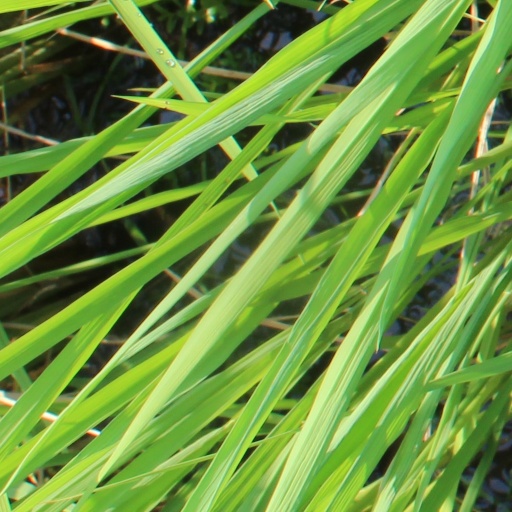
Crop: rice